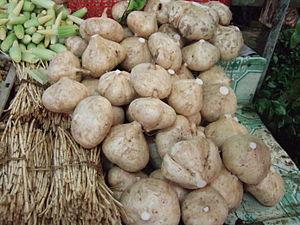
Pois patate est un nom vernaculaire ambigu en français. Les « pois patates » ou jicama sont des plantes de la famille des Fabaceae. On consomme leur tubercule. Il peut s'agir :